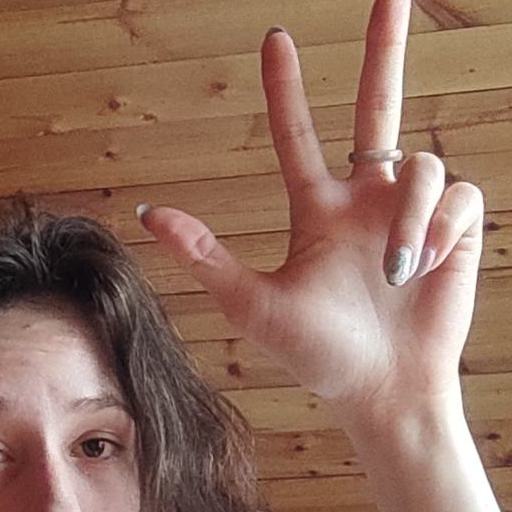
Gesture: three2